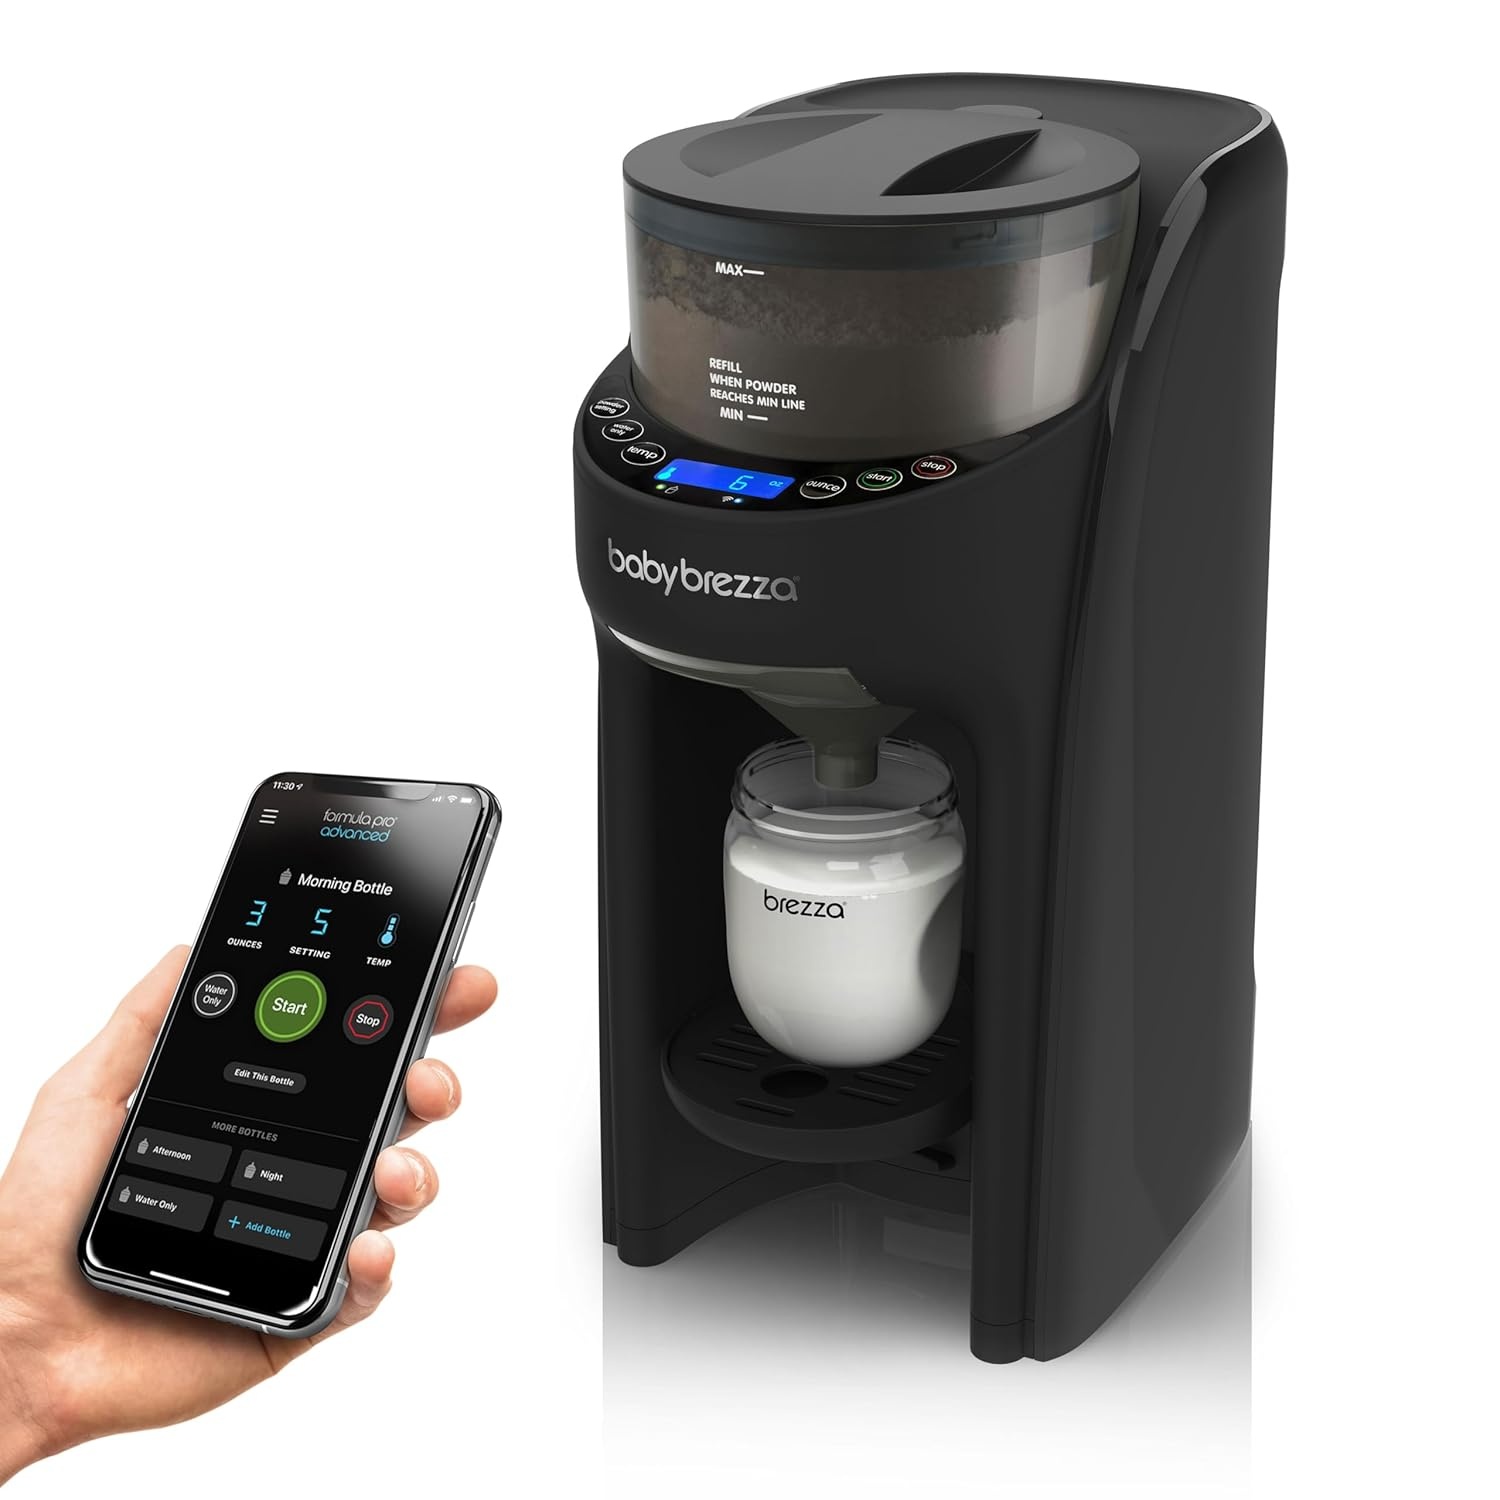
Baby Brezza Formula Pro Advanced WiFi Formula Dispenser - Automatically Mix a Warm Formula Bottle From Your Phone Instantly – Easily Make Bottle With Automatic Powder Blending Machine, Black
Overview Color : Black Material : Plastic Brand : Baby Brezza Product Dimensions : 12"L x 8"W x 16"H Power Source : Corded Electric About this item MOST ADVANCED WAY TO AUTOMATICALLY MAKE A WARM, FORMULA BOTTLE IN SECONDS FROM YOUR PHONE: Press start on the app and the bottle will be ready when you get to your kitchen - No measuring, no mixing, no fuss MORE ACCURATE, CONSISTENT, HYGIENIC & FASTER THAN HAND SCOOPING: Mixing technology instantly mixes formula and water to the perfect consistency; Works with virtually all formula brands & all bottle types FULLY CUSTOMIZABLE USING THE APP OR LCD CONTROL PANEL: Pre-set 5 different bottles in the app and choose from 3 temperature settings; Dispenses formula with water or water only, from 2-10 oz in 1 oz increments EASY TO SET-UP & USE WITH FREE BABY BREZZA APP (IOS AND ANDROID): Get alerts on your phone including bottle is ready, low formula/water & no bottle present 1 year limited warranty (not valid if shipped outside the US or if another brand of replacement parts not made by Baby Brezza is used); UL Listed; Works with 120 volt outlets only; Current: 2.5A, Heater Power: 260W
Brand: BabyBrezza
Category: Baby & Toddler > Nursing & Feeding > Bottle Warmers & Sterilizers > Bottle Warmers